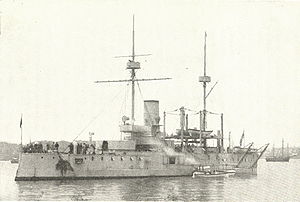
Danske panserskibe / Panserskibene kort beskrevet
Helgoland (1878)
Der har eksisteret danske panserskibe i et tidsrum på 80 år fra 1863 til 1943. Den danske marine var i 1860'erne indstillet på at tage de nyeste teknologiske landvindinger i brug for at opretholde sin overlegenhed til søs over Preussen og de øvrige tyske stater. Det indgik både i 1. og 2. slesvigske krig i den danske sømilitære strategi, at man skulle være i stand til at blokere såvel Nordsø- som Østersøhavnene i det Tyske Forbund.